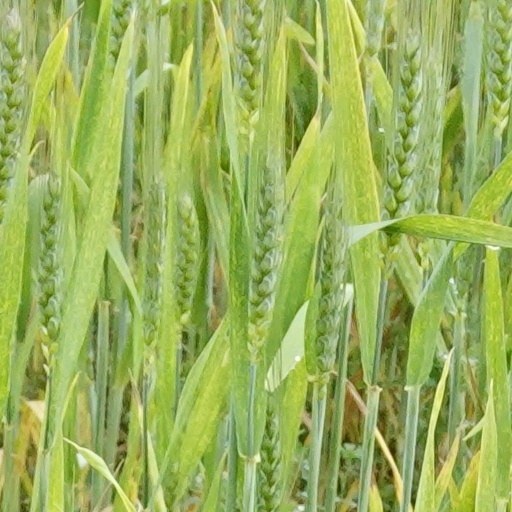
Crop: wheat